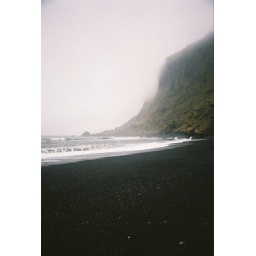
Black volcanic sand beach in Vik, Iceland. There are volcanic columns at sea that look like trolls. 0013292-20